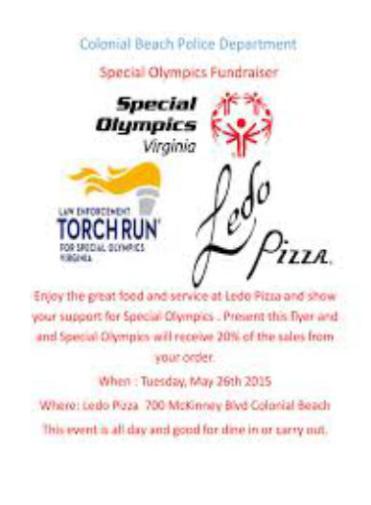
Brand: ledo pizza
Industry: Food